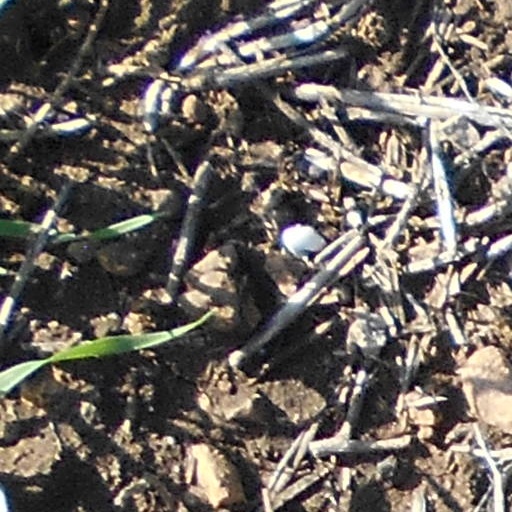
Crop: wheat